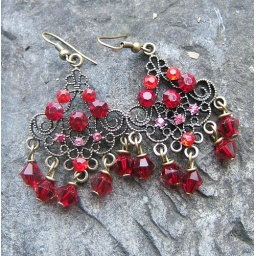
Lush red and striking pink vintage rhinestones hand-set in brass filigree with ruby czech glass dangles.